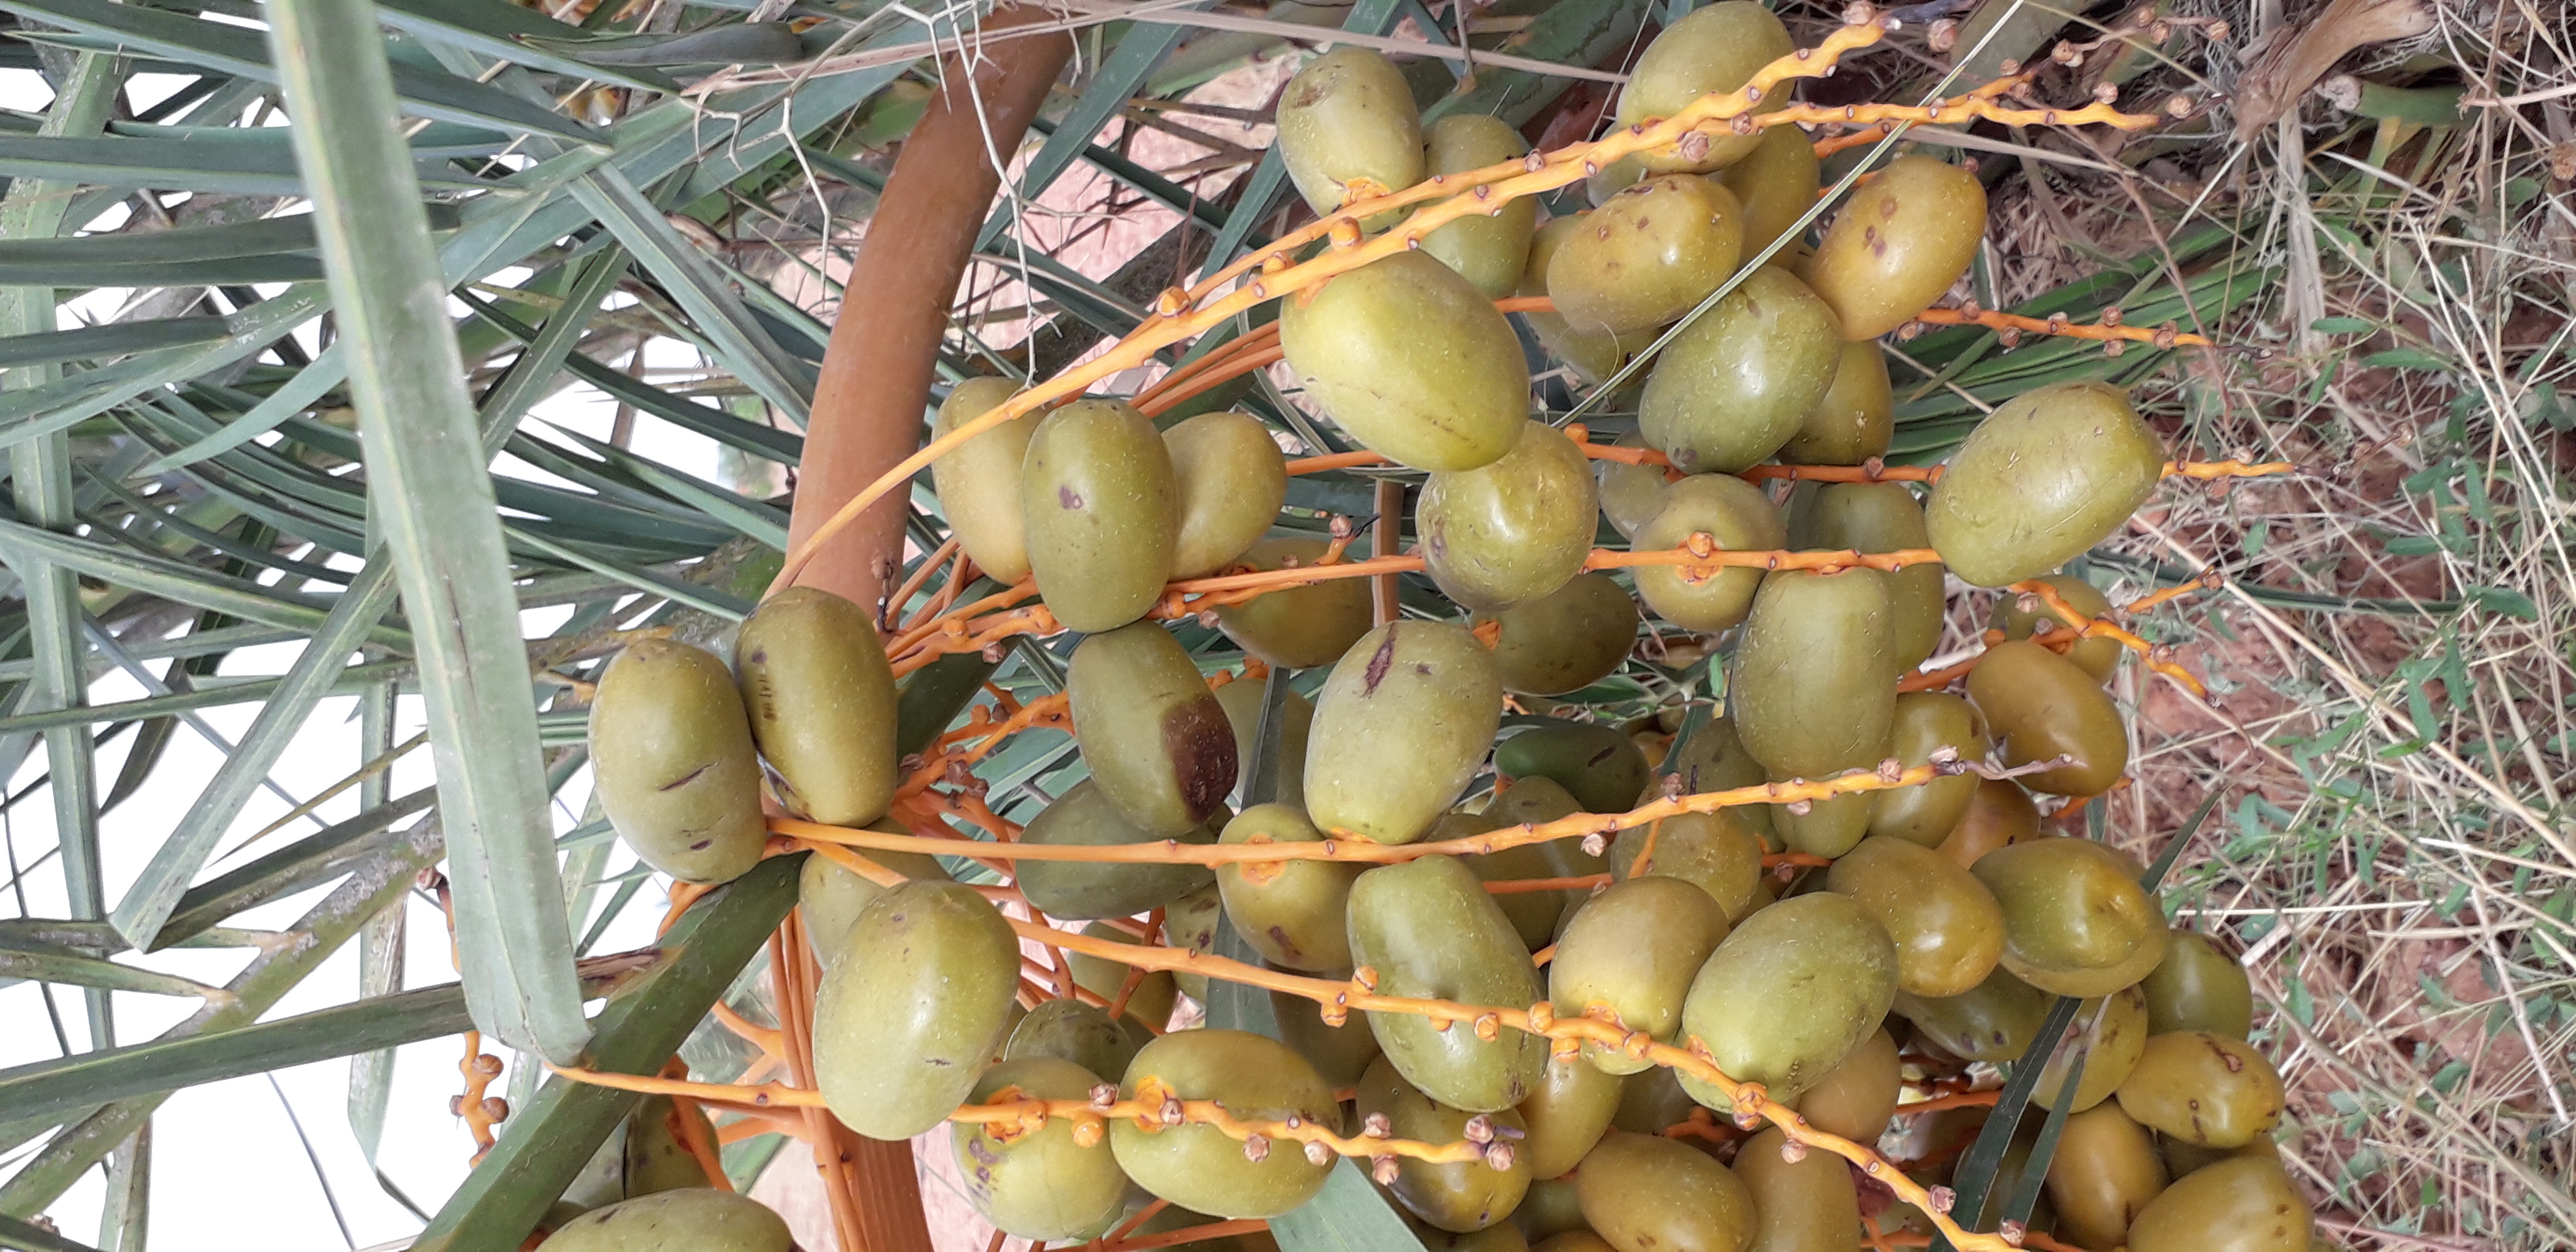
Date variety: Boufagous